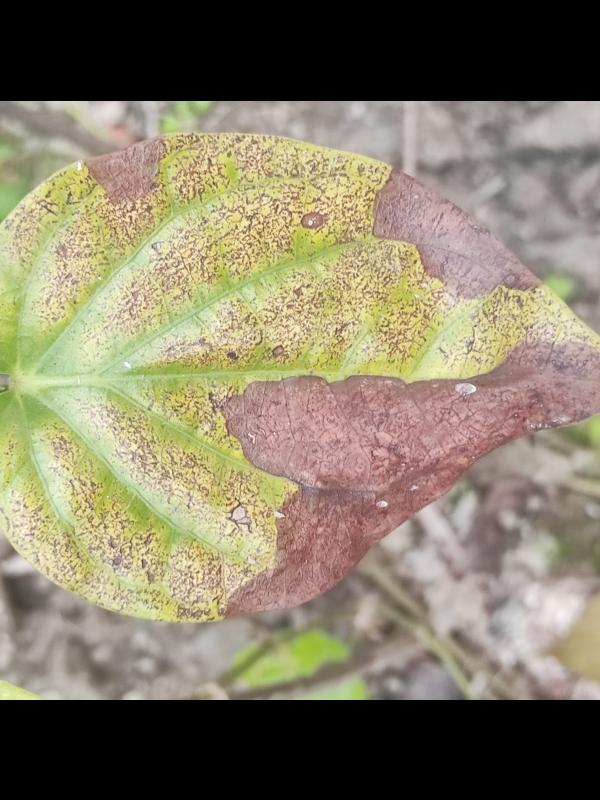
Label: Fungal_Brown_Spot_Disease